College of God's Gift

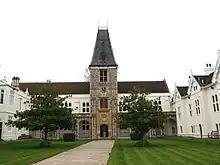
The "Old College" complex, including "Christ's Chapel of God's Gift"

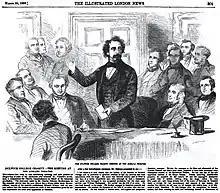
Charles Dickens presiding over a meeting at the Adelphi Theatre to discuss the future of the College of God's Gift, March 1856

The College of God's Gift, often referred to as the Old (Dulwich) College, was a historic charity founded in 1619 by the Elizabethan actor and businessman Edward Alleyn who endowed it with the ancient Manor of Dulwich in south London. In 1857 it was renamed as Alleyn's College of God's Gift. The charity was reorganised in 1882 and again in 1995, when its varied component activities were split up into separate registered charities. The former constituent elements of College of God's Gift, which have been independent charities since 1995, are: